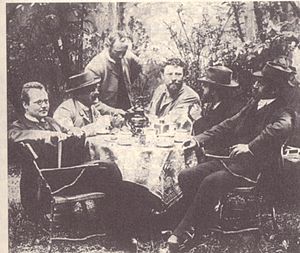
Gesellschaft für modernes Leben
Medlemmer af Gesellschaft für modernes Leben: Otto Julius Bierbaum, Georg Schaumberg, Oskar Panizza, Michael Georg Conrad, Hanns von Gumppenberg og Julius Schaumberger (cirka 1893).
Gesellschaft für modernes Leben var en tysk litteratur- og teaterforening, der havde til hensigt at fremme den moderne litteratur, især naturalismen. Foreningen hørte hjemme i München og blev grundlagt 18. december 1890. Initiativtageren og den første formand var digteren Michael Georg Conrad, der siden 1885 havde udgivet det naturalistiske tidsskrift Die Gesellschaft. Gesellschaft für modernes Leben udgav selv tidsskriftet Moderne Blätter.